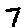
Label: 7